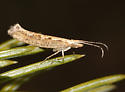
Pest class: diamondback_moth